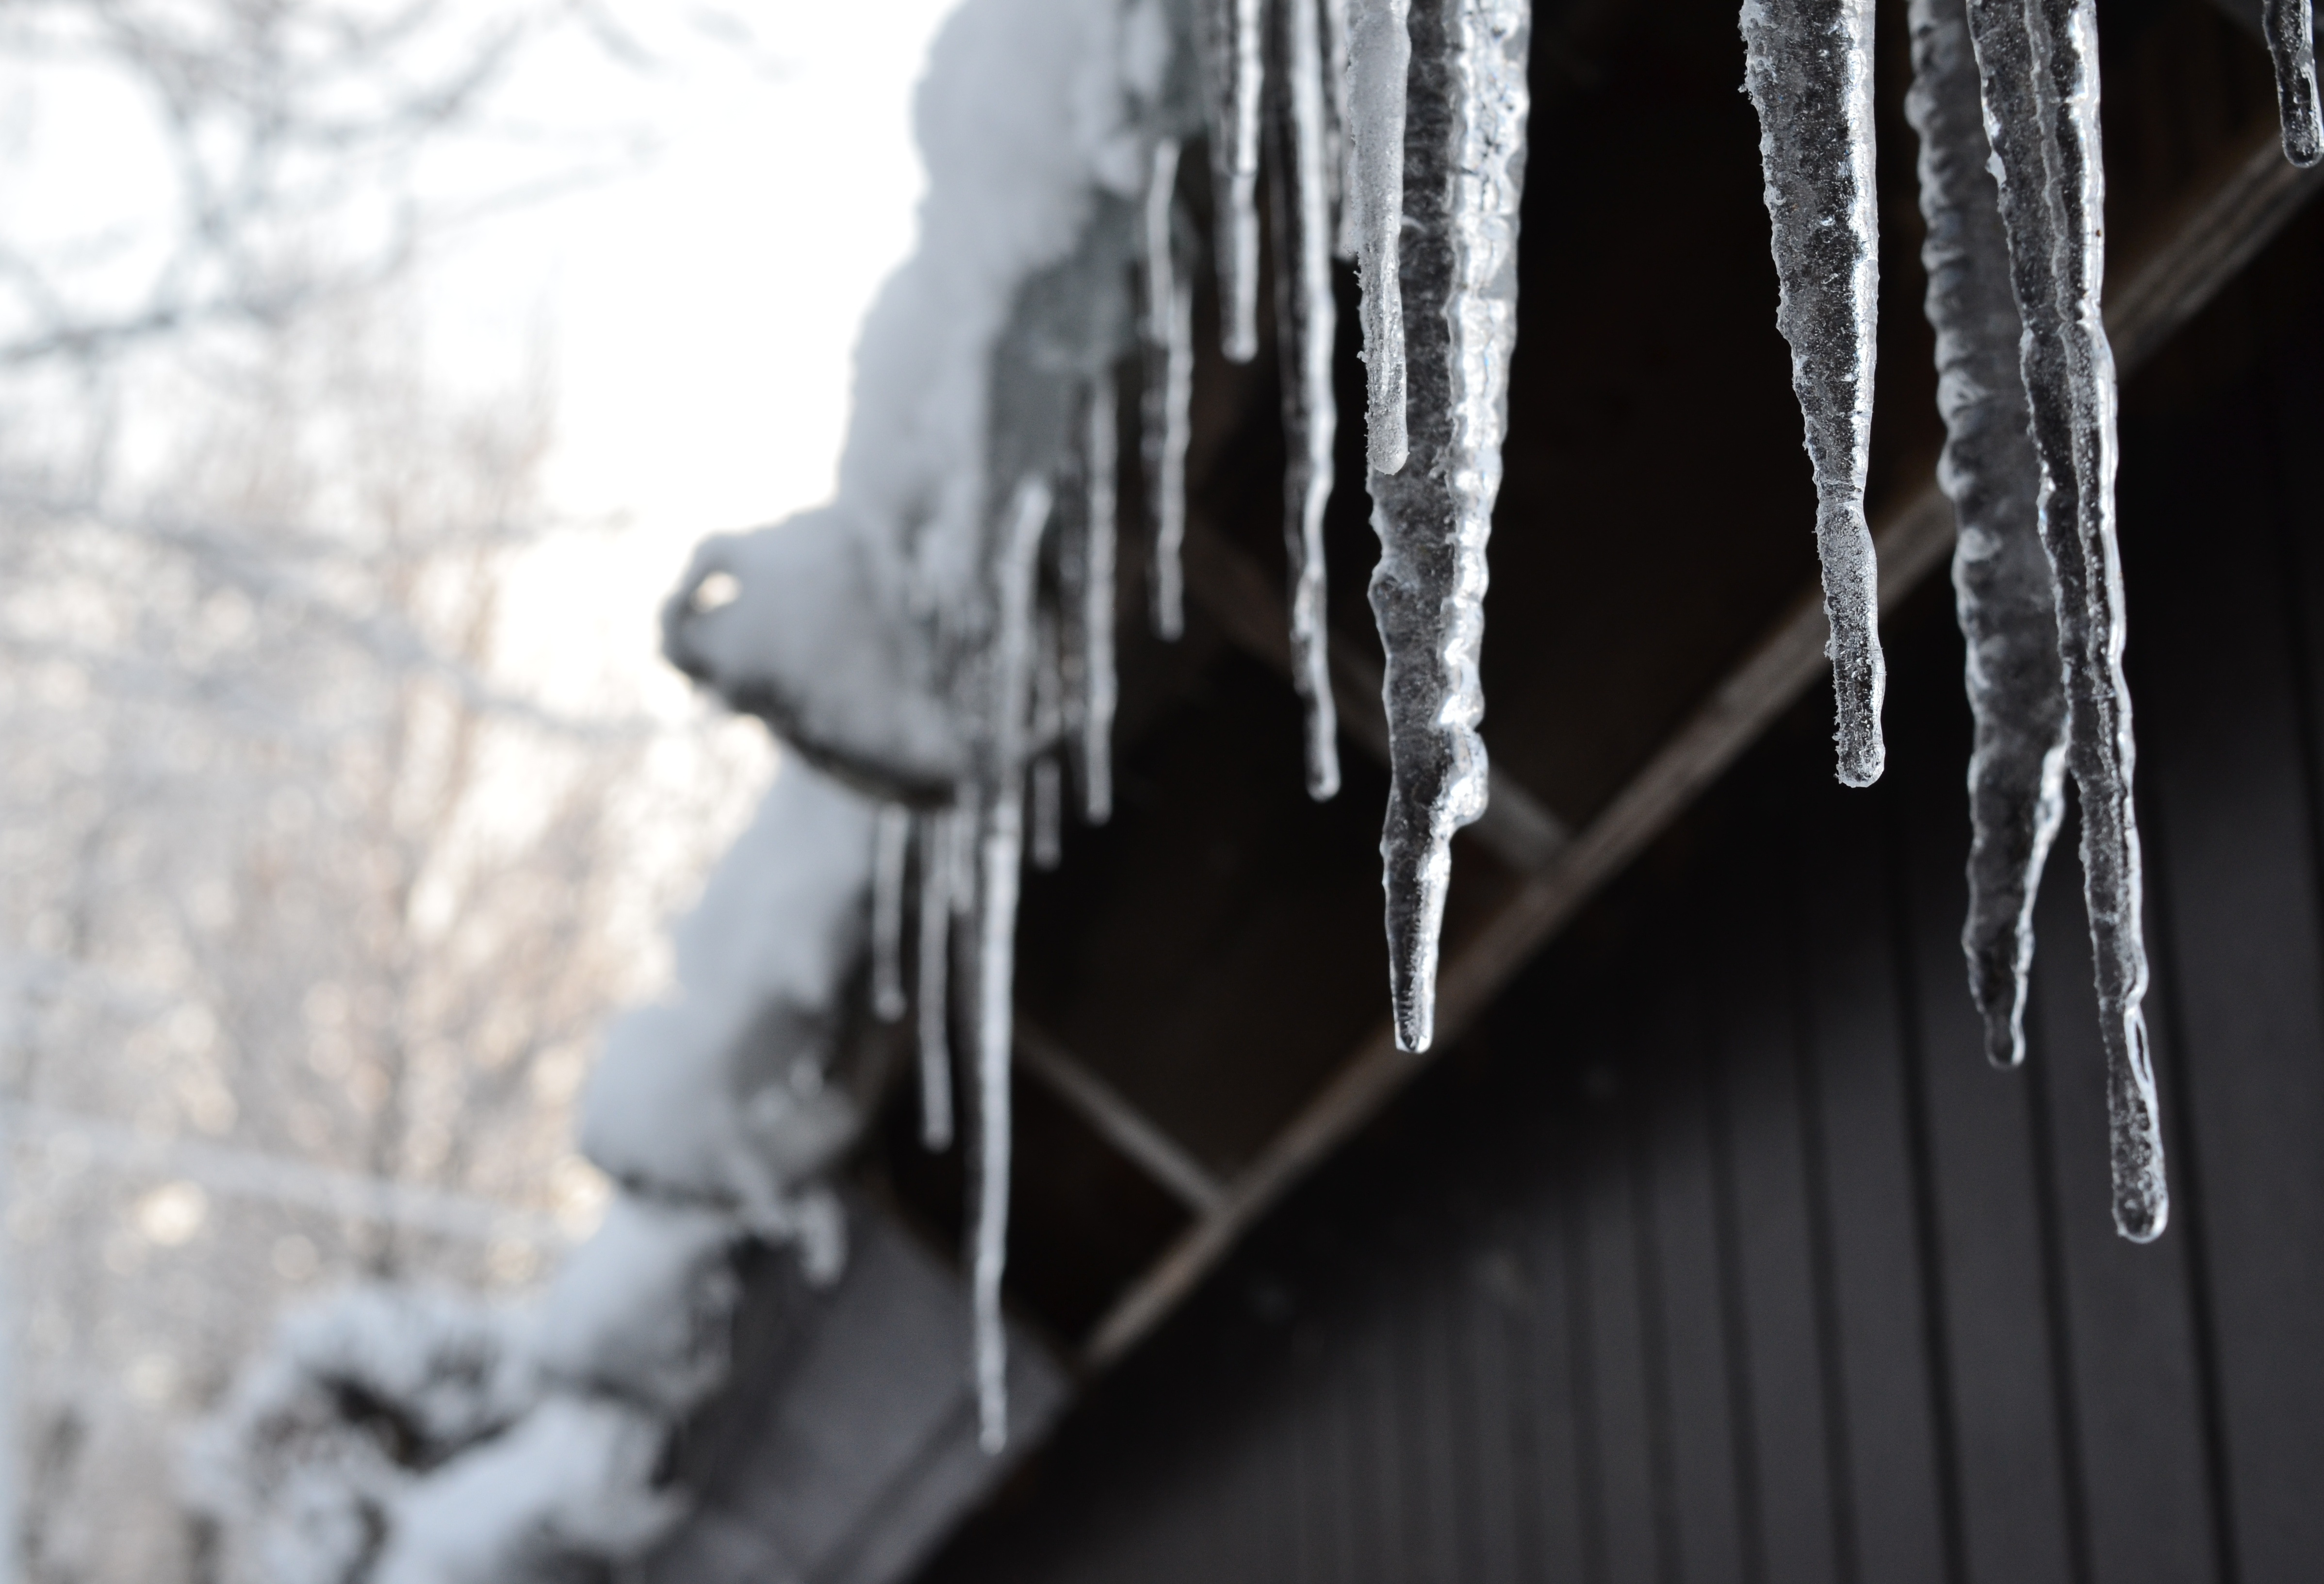
branch, snow, winter, ice, weather, season, icicle, freezing